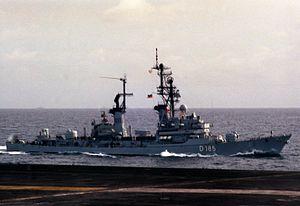
La classe Lütjens était la dernière de classe de destroyers de la Deutsche Marine.